Václav Pilát

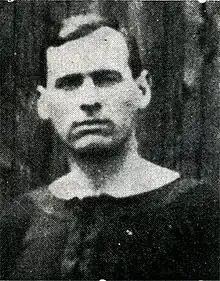
Václav Pilát in 1923

Václav Pilát (6 May 1888 – 28 January 1971) was a Czechoslovak footballer. He competed in the men's tournament at the 1920 Summer Olympics. On a club level, he played for AC Sparta Prague.